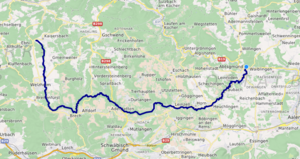
carte réalisée sur umap This map was created from OpenStreetMap project data, collected by the community. This map may be incomplete, and may contain errors. Don't rely solely on it for navigation.